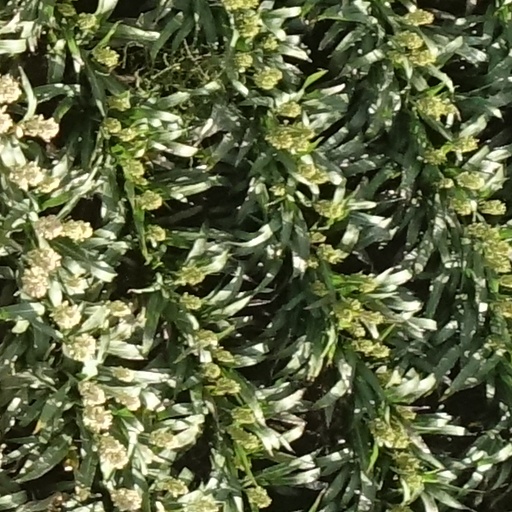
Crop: sorghum